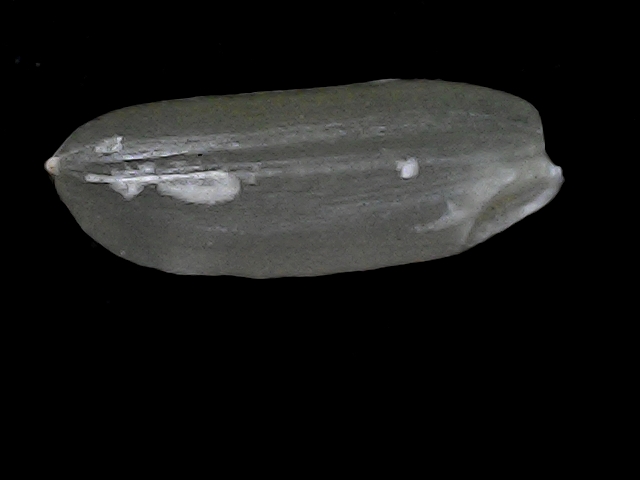
Rice variety: BD56